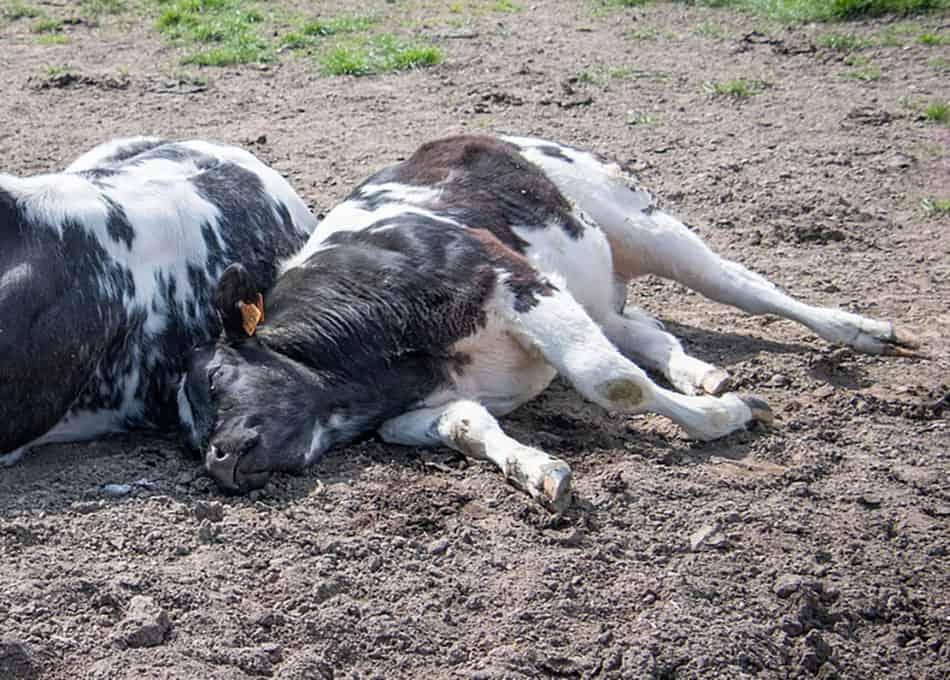
Ng'ombe wawili wa rangi ya nyeusi na nyeupe wamelala karibu karibu, mmoja wa ng'ombe hao ameaga dunia akiwa amelala bila uhai macho yake yakiwa wazi na yamekosa mwangaza wa uhai, mwili wake umo kwenye ardhi kavu.